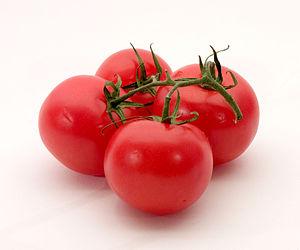
Tomates en grappe. Polski: Owoce pomidora zwycajnego